Guy Burgess

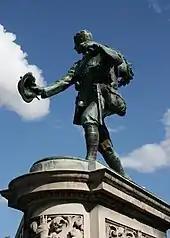
Cambridge War Memorial, focus of demonstrations in November 1933

Despite his disappointing degree result, Burgess returned to Cambridge in October 1933 as a postgraduate student and teaching assistant. His chosen research area was "Bourgeois Revolution in Seventeenth-Century England", but much of his time was devoted to political activism. That winter he formally joined the British Communist Party and became a member of its cell within CUSS. On 11 November 1933 he joined a mass demonstration against the perceived militarism of the city's Armistice Day celebrations. The protestors' objective, laying a wreath bearing a pacifist message at the Cambridge War Memorial, was achieved, despite attacks and counter-demonstrations which included what the historian Martin Garrett describes as "a hail of pro-war eggs and tomatoes". Alongside Burgess was Donald Maclean, a languages student from Trinity Hall and an active CUSS member. In February 1934 Burgess, Maclean and fellow members of CUSS welcomed the Tyneside and Tees-side contingents of that month's National Hunger March, as they passed through Cambridge on their way to London.